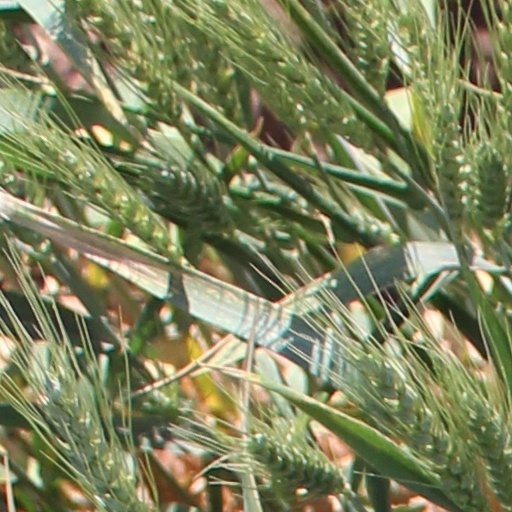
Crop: wheat